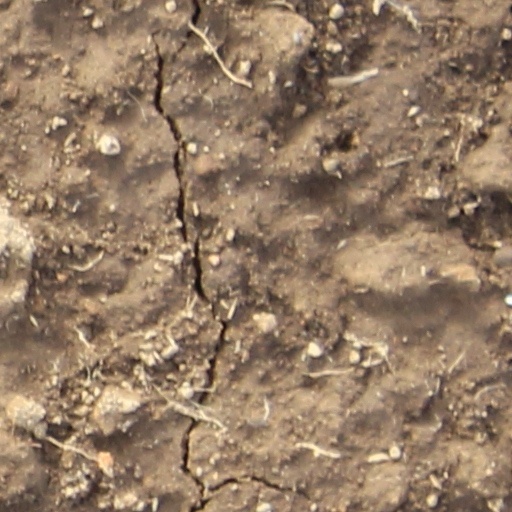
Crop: wheat